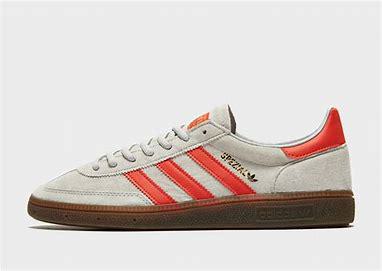
Brand: Adidas
Model: Handball Spezial